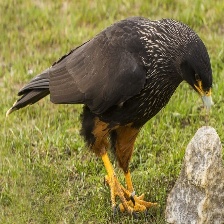
Species: STRIATED CARACARA
Scientific name: PHALCOBOENUS AUSTRALIS